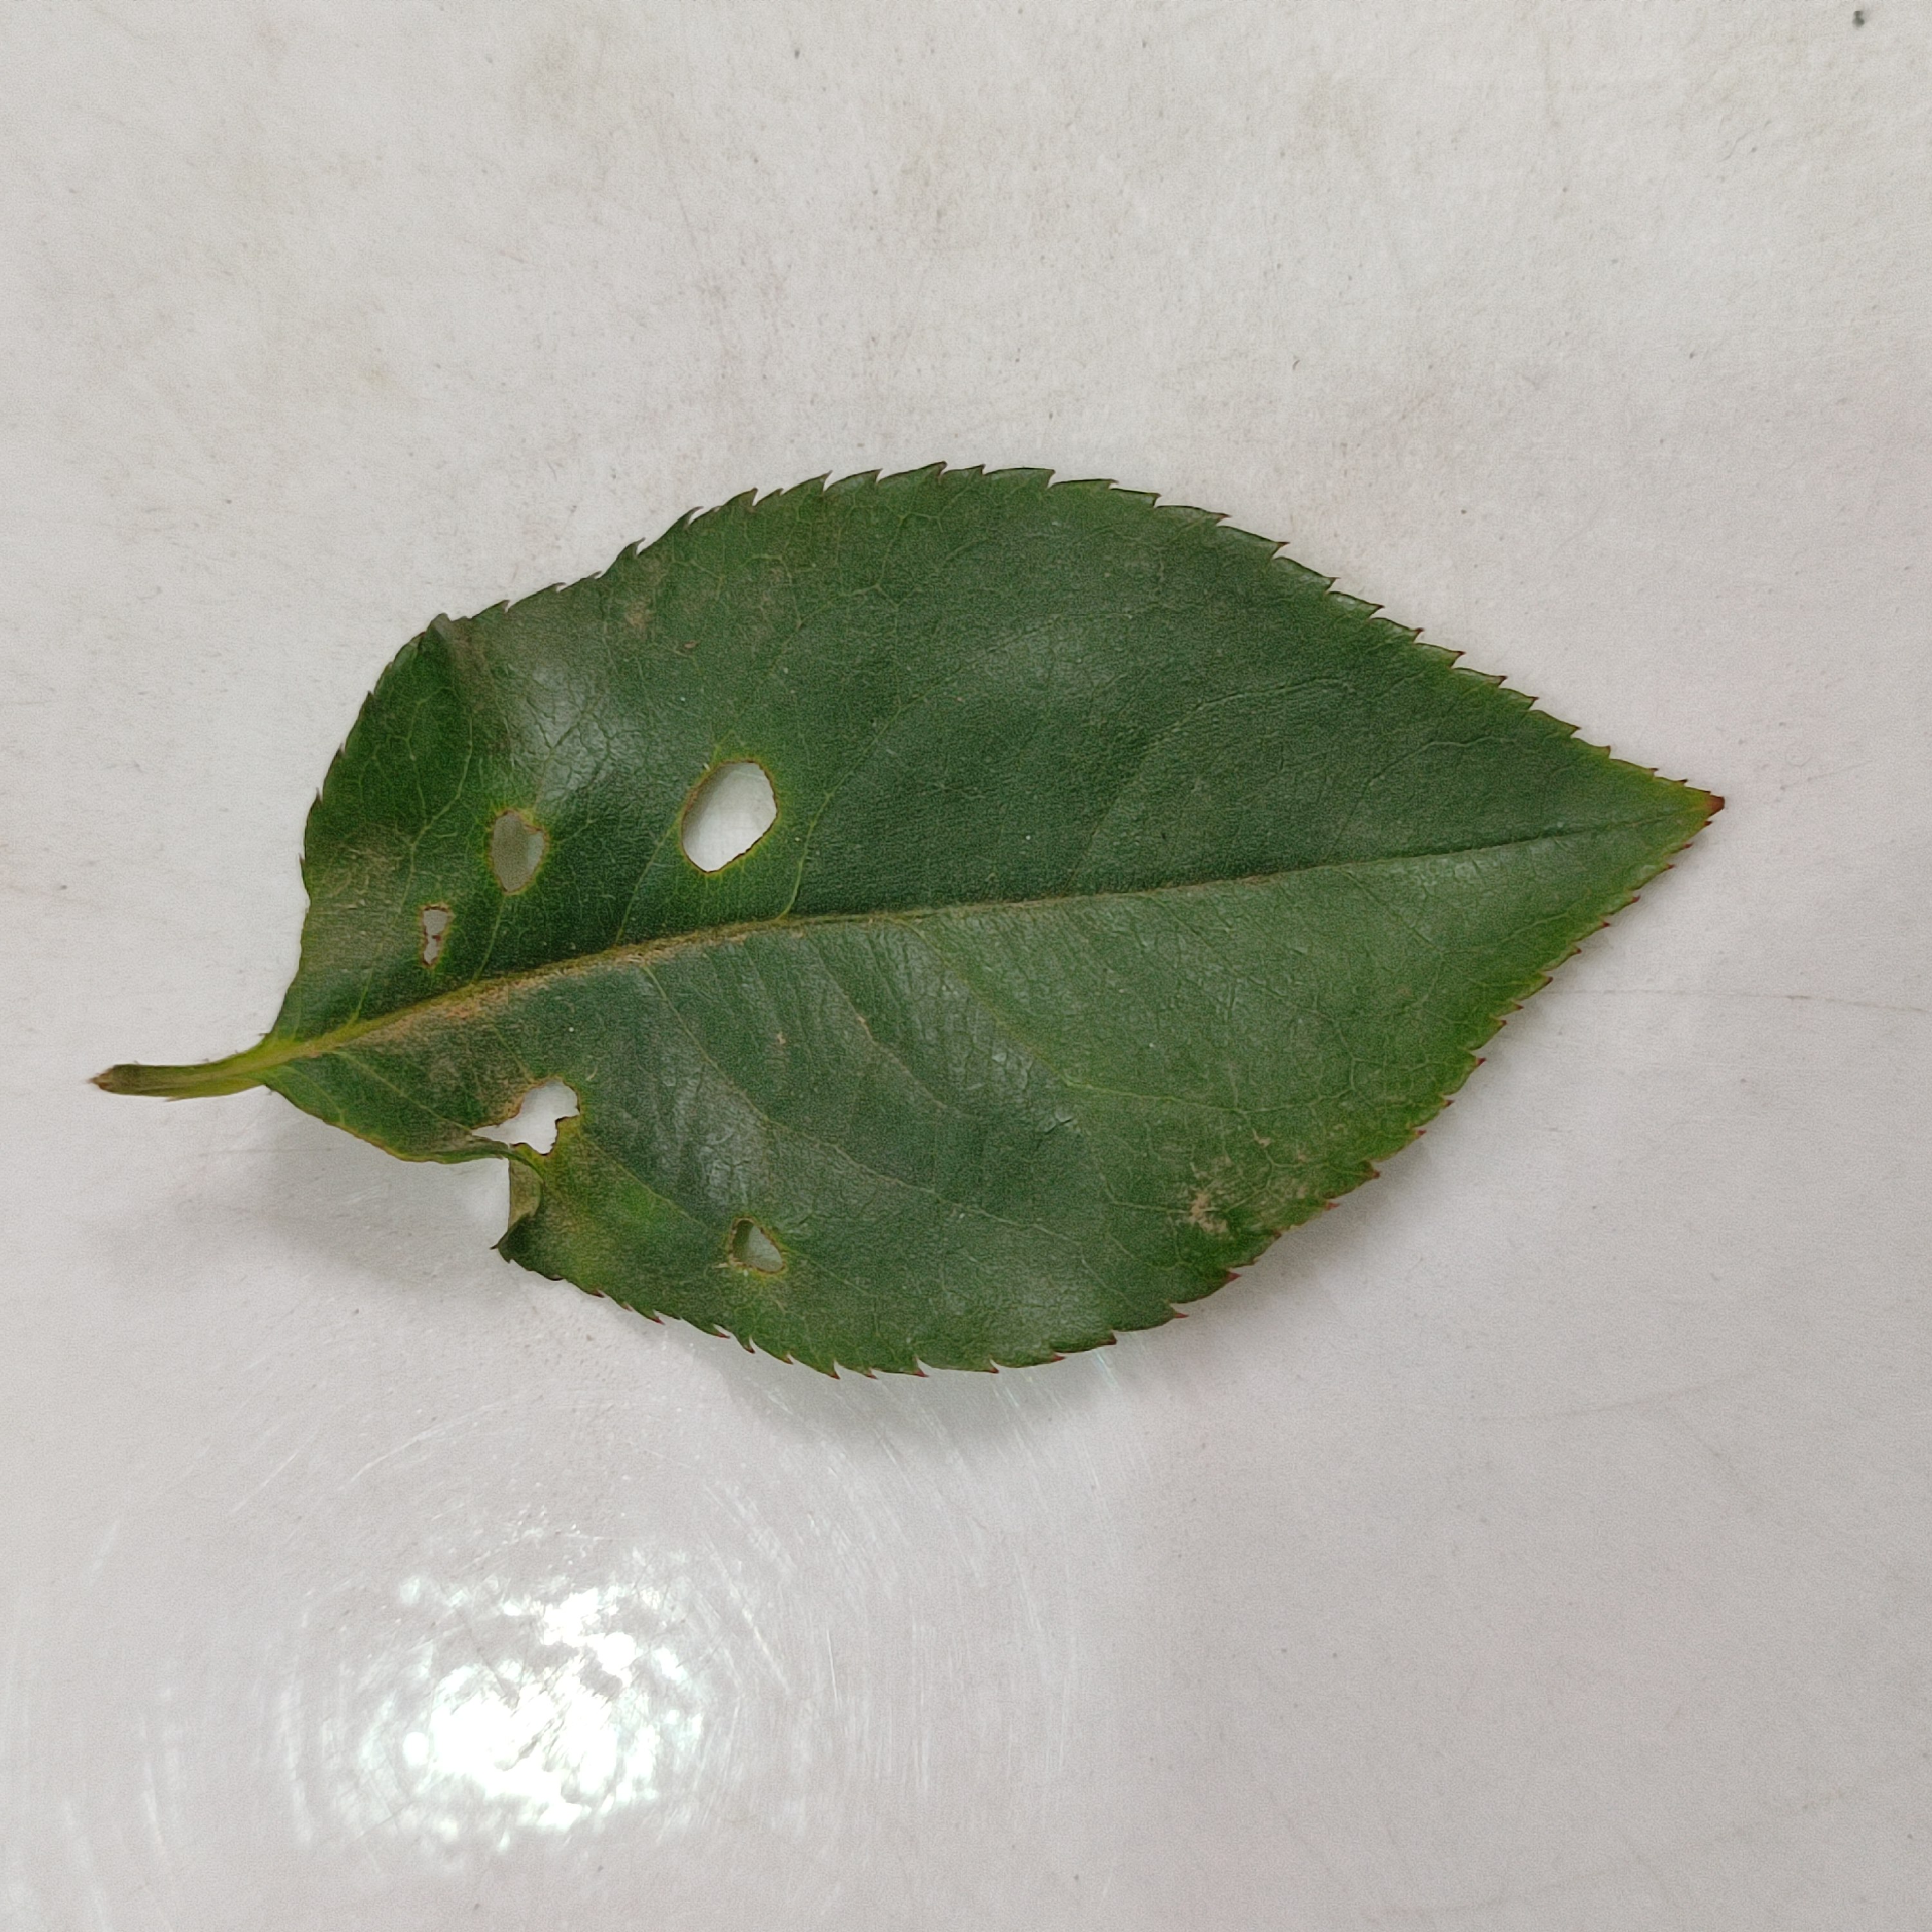
Label: Insect Hole